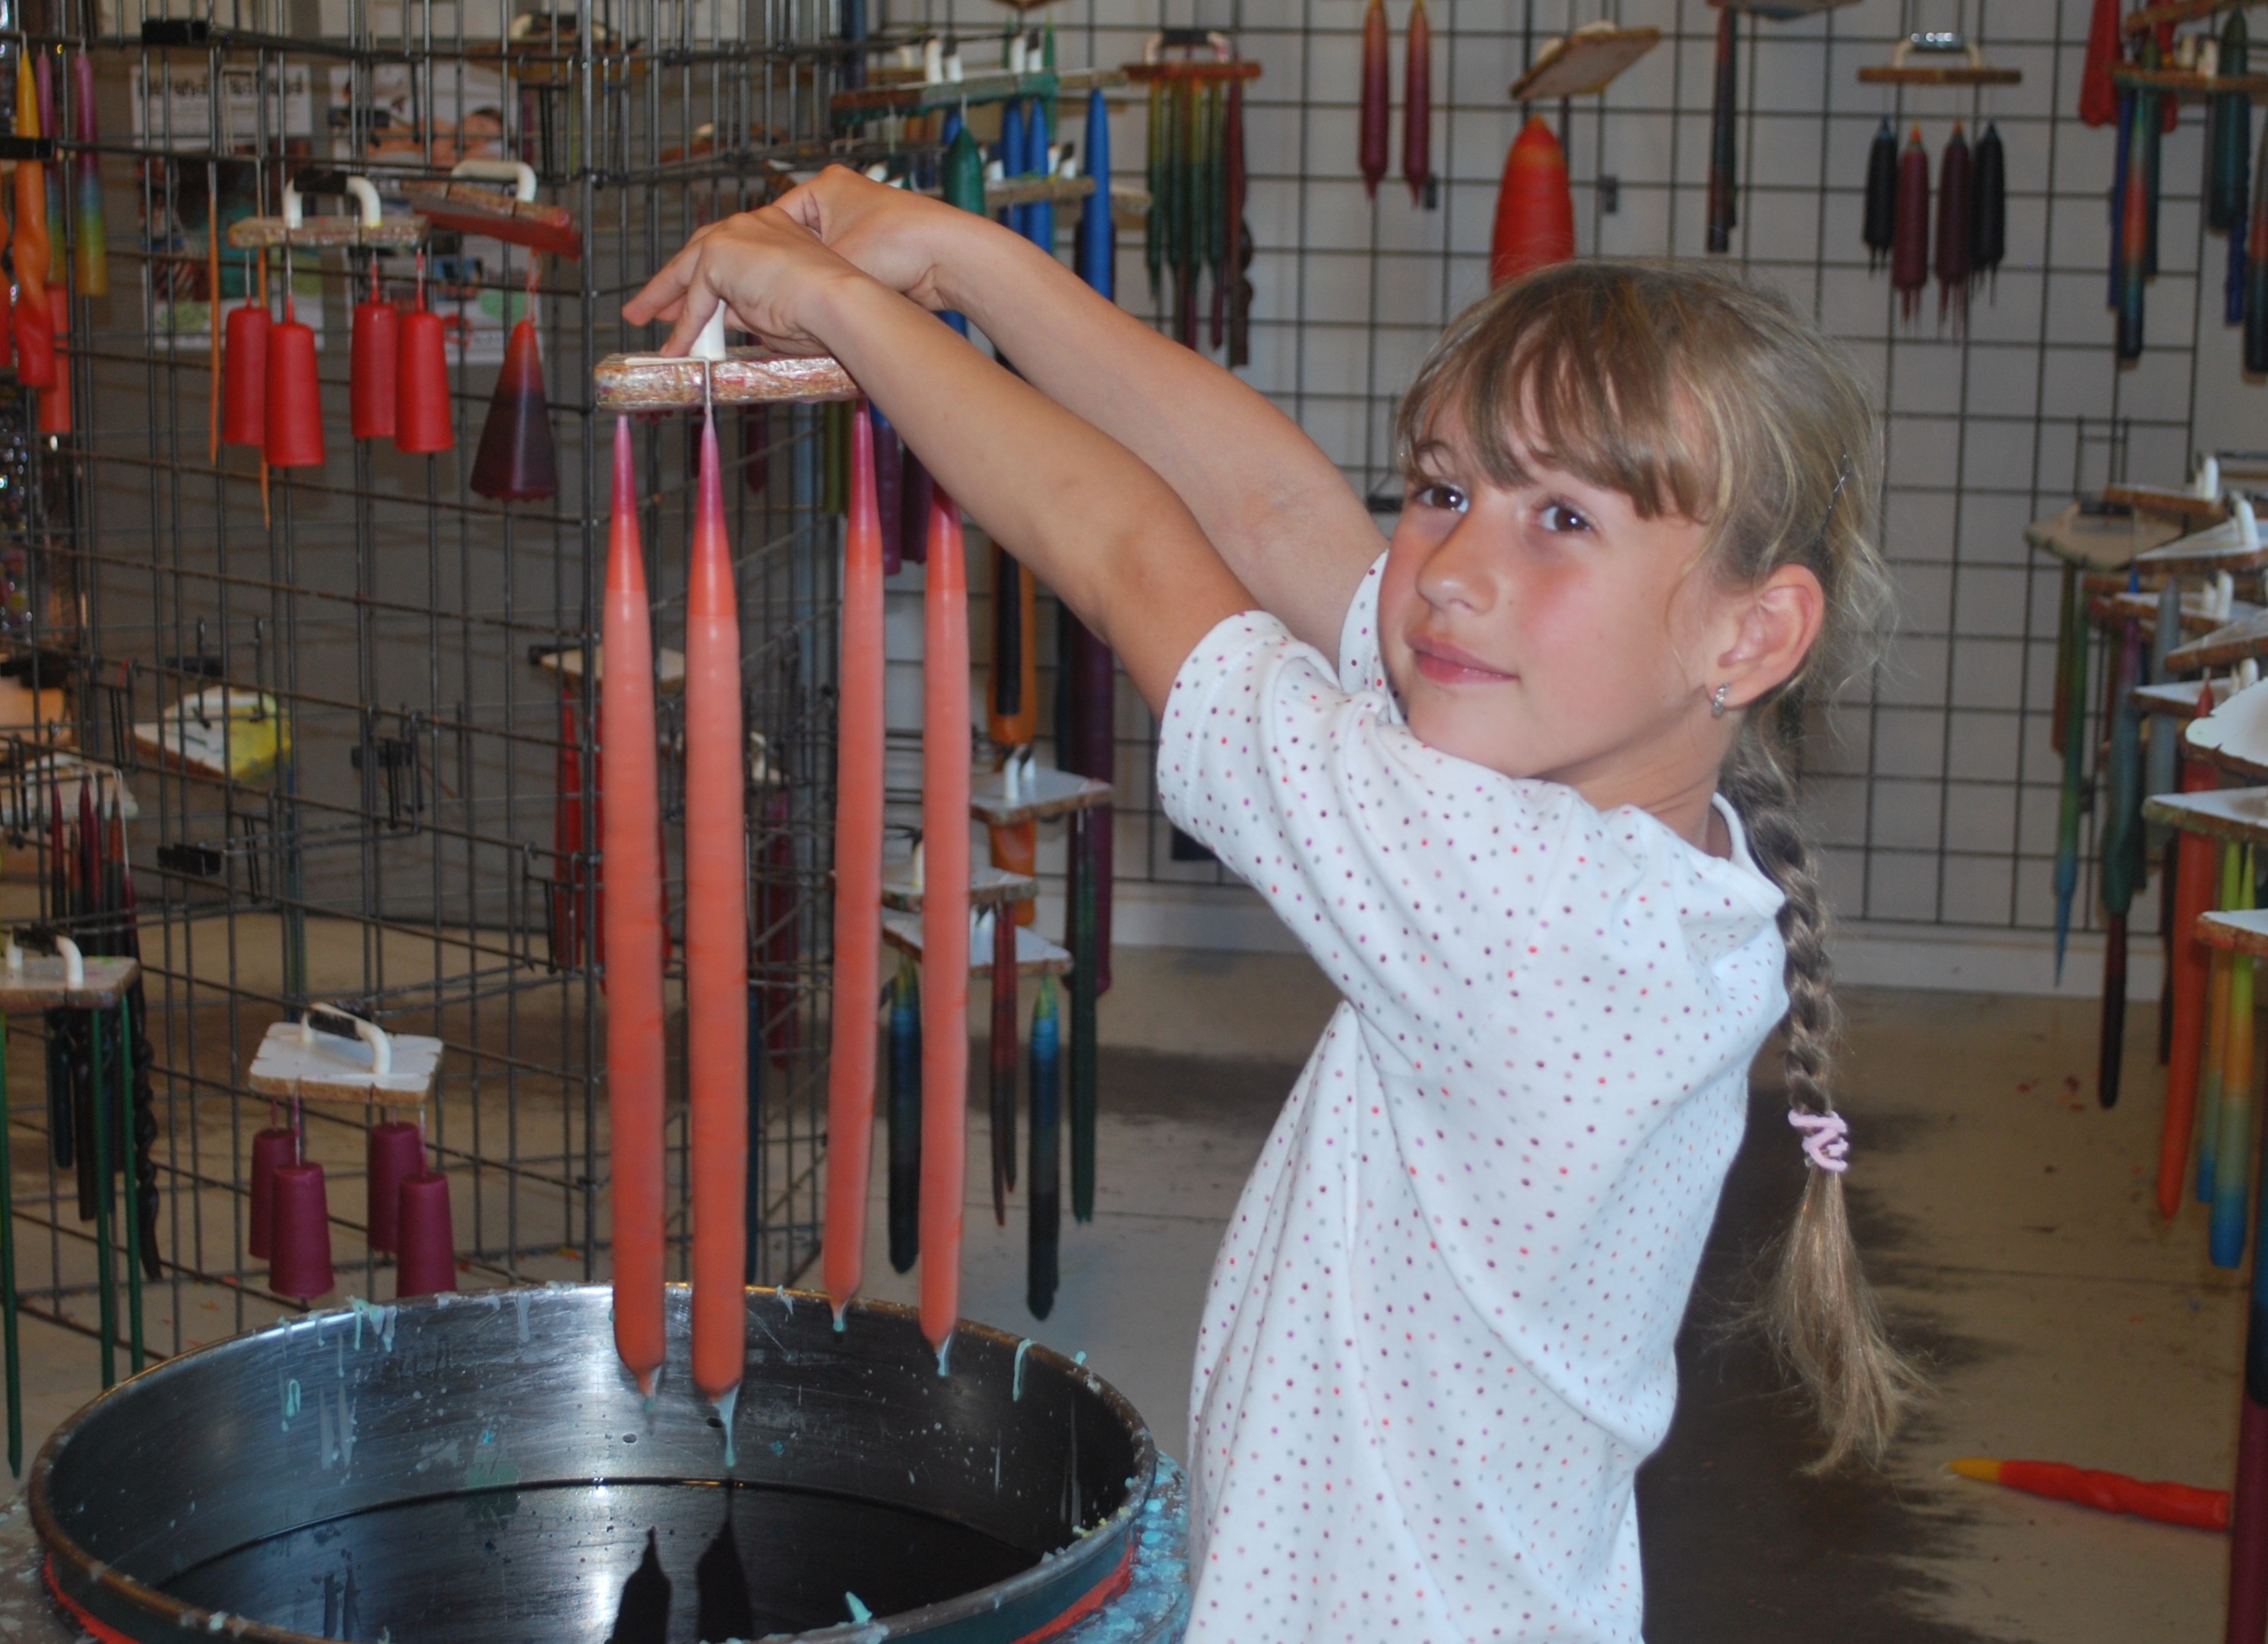
person, light, girl, play, red, holiday, flame, child, human, craft, candle, burn, candles, day, wick, wax candle, wax, candle wax